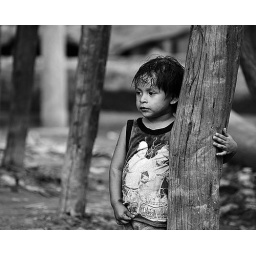
Little boy standing under his house watching a group of children play.